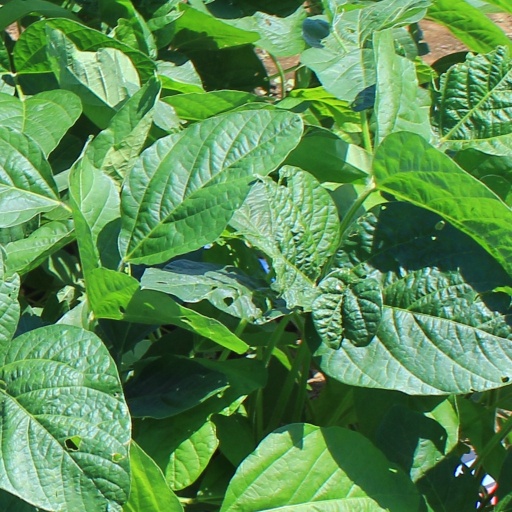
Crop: soybean